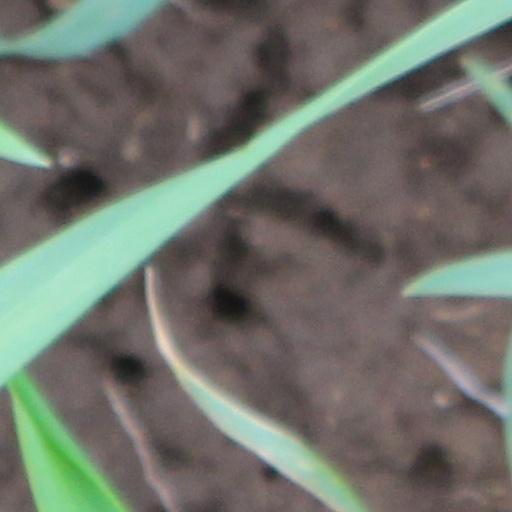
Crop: wheat